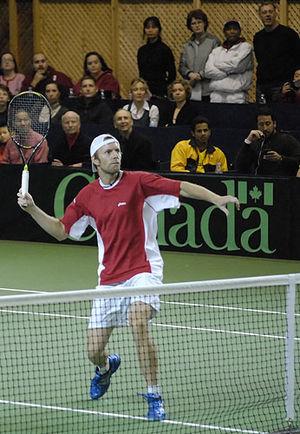
Frédéric Niemeyer, né le 24 avril 1976 à Campbellton au Nouveau-Brunswick, est un ancien joueur de tennis professionnel canadien.